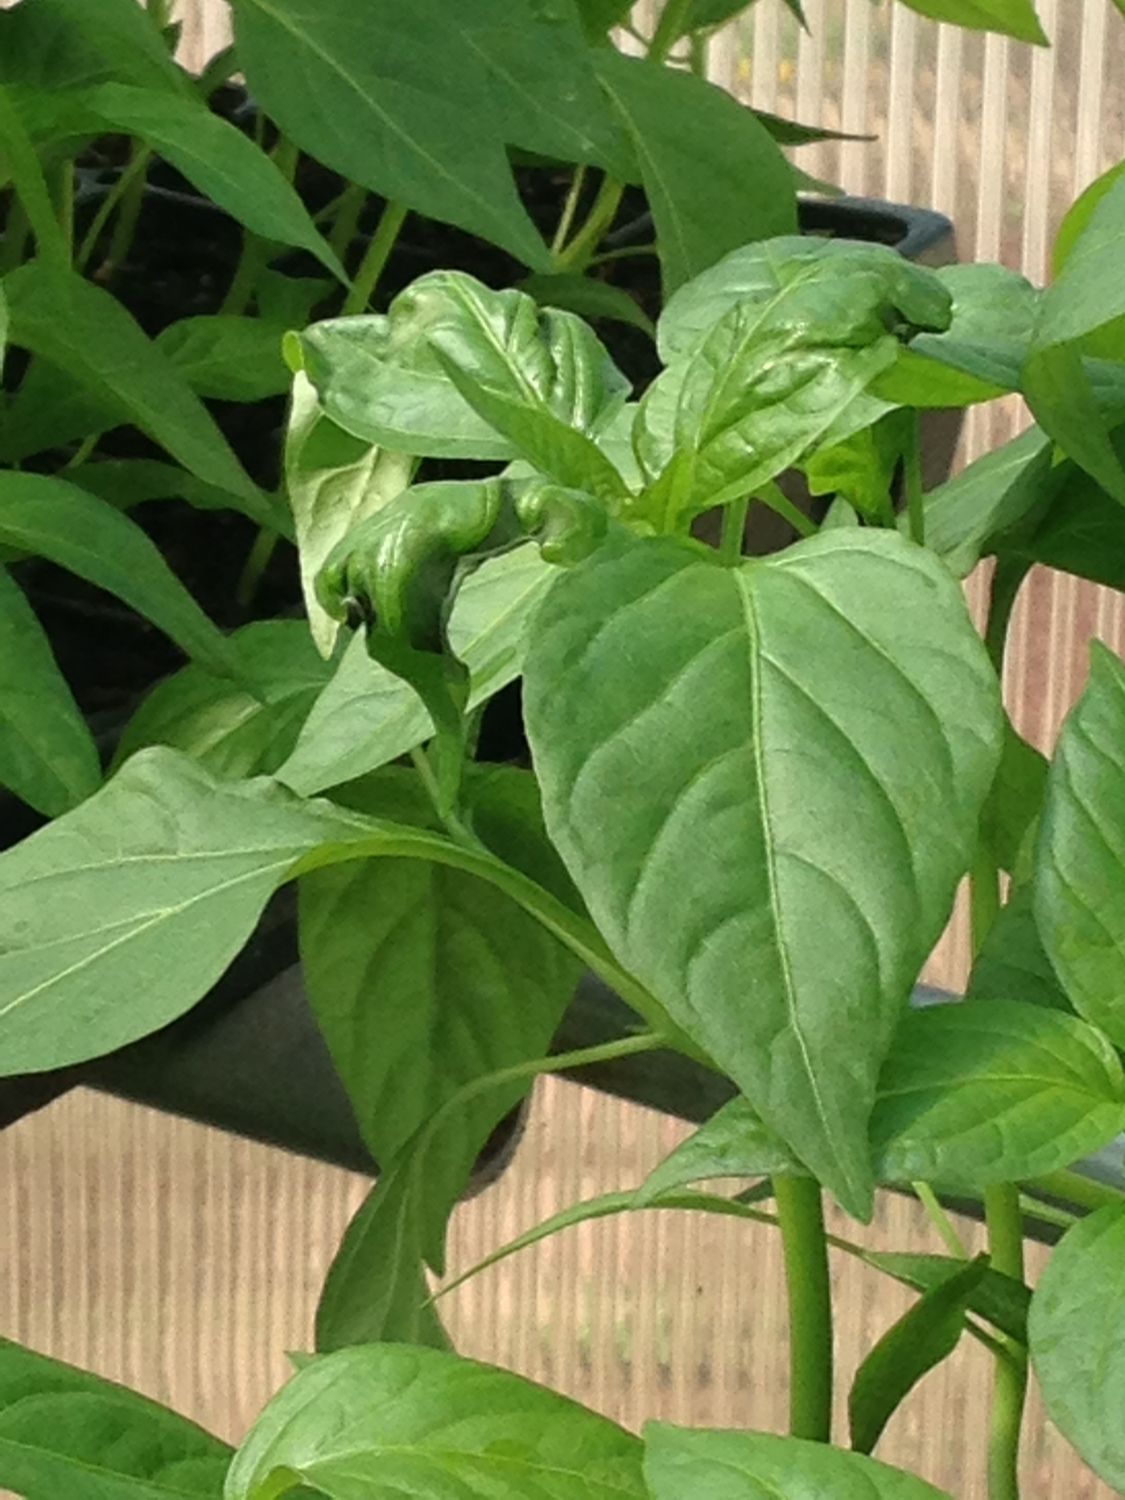
Labels: Bell_pepper leaf, Bell_pepper leaf